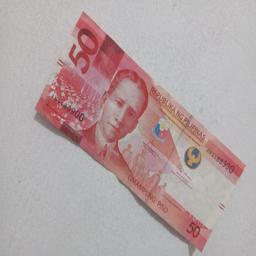
Label: 50_Front